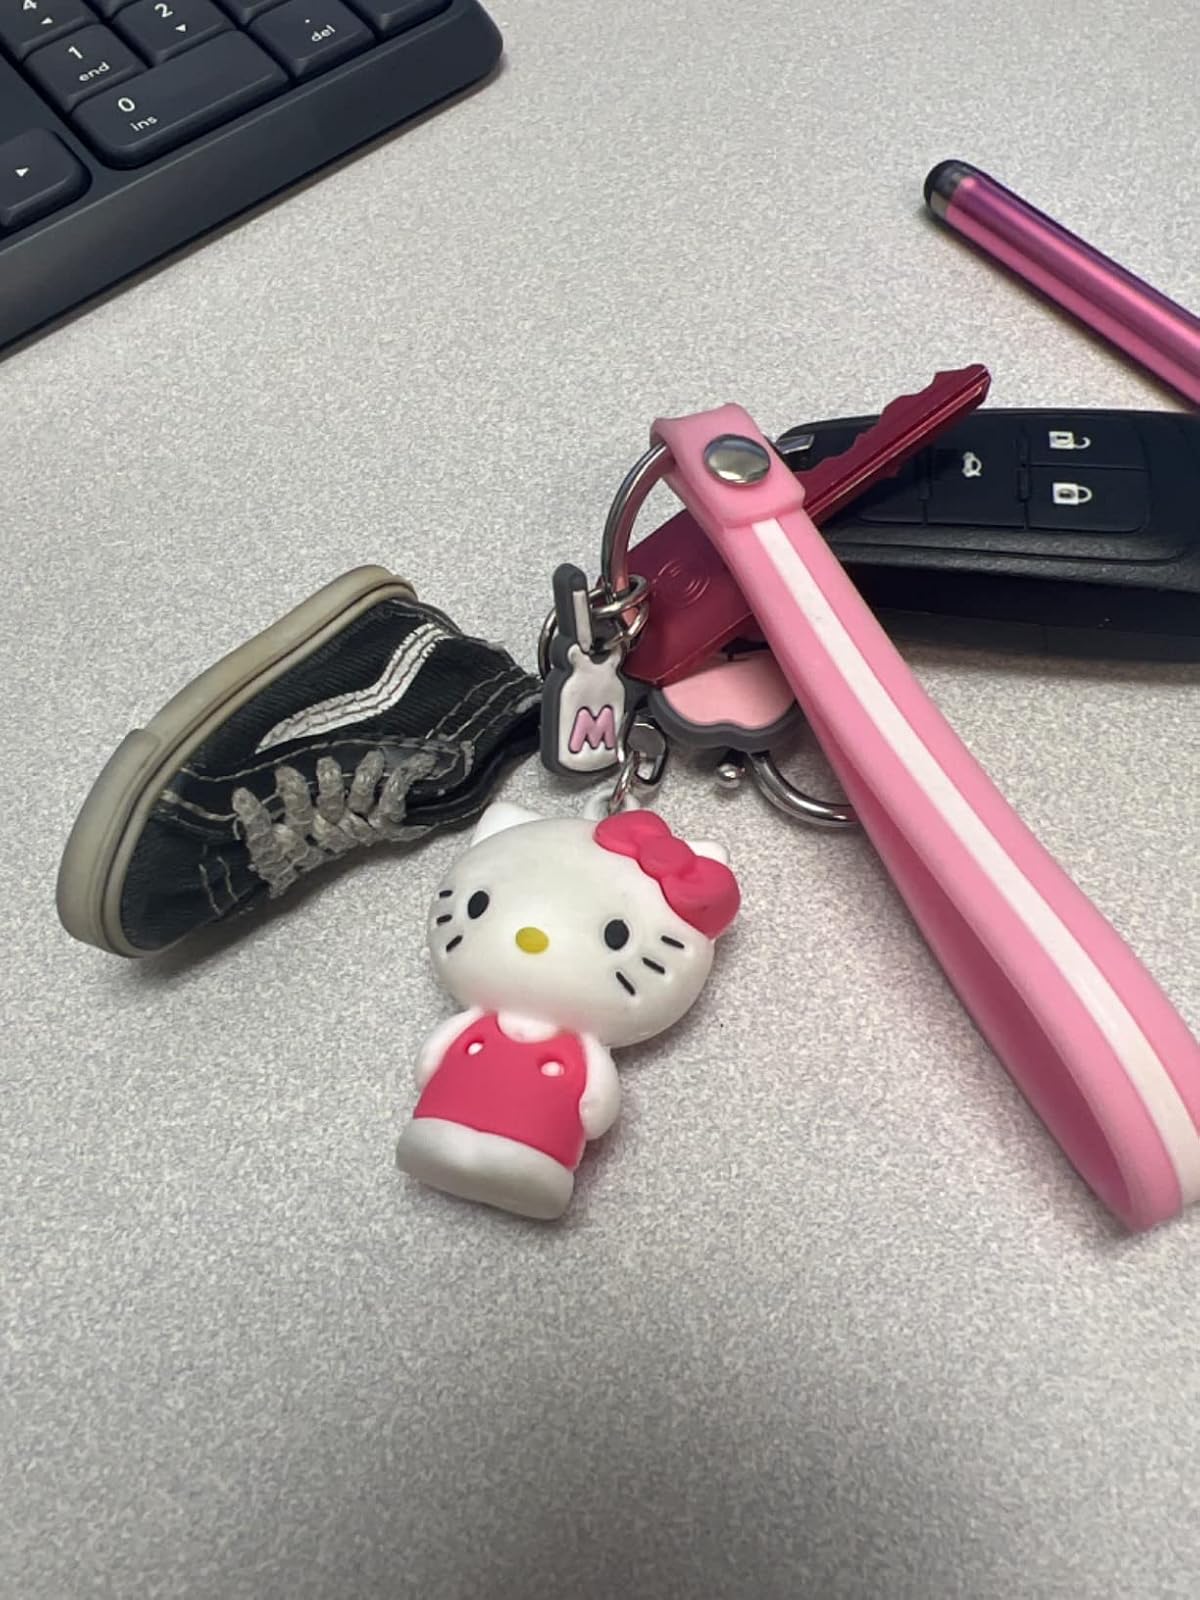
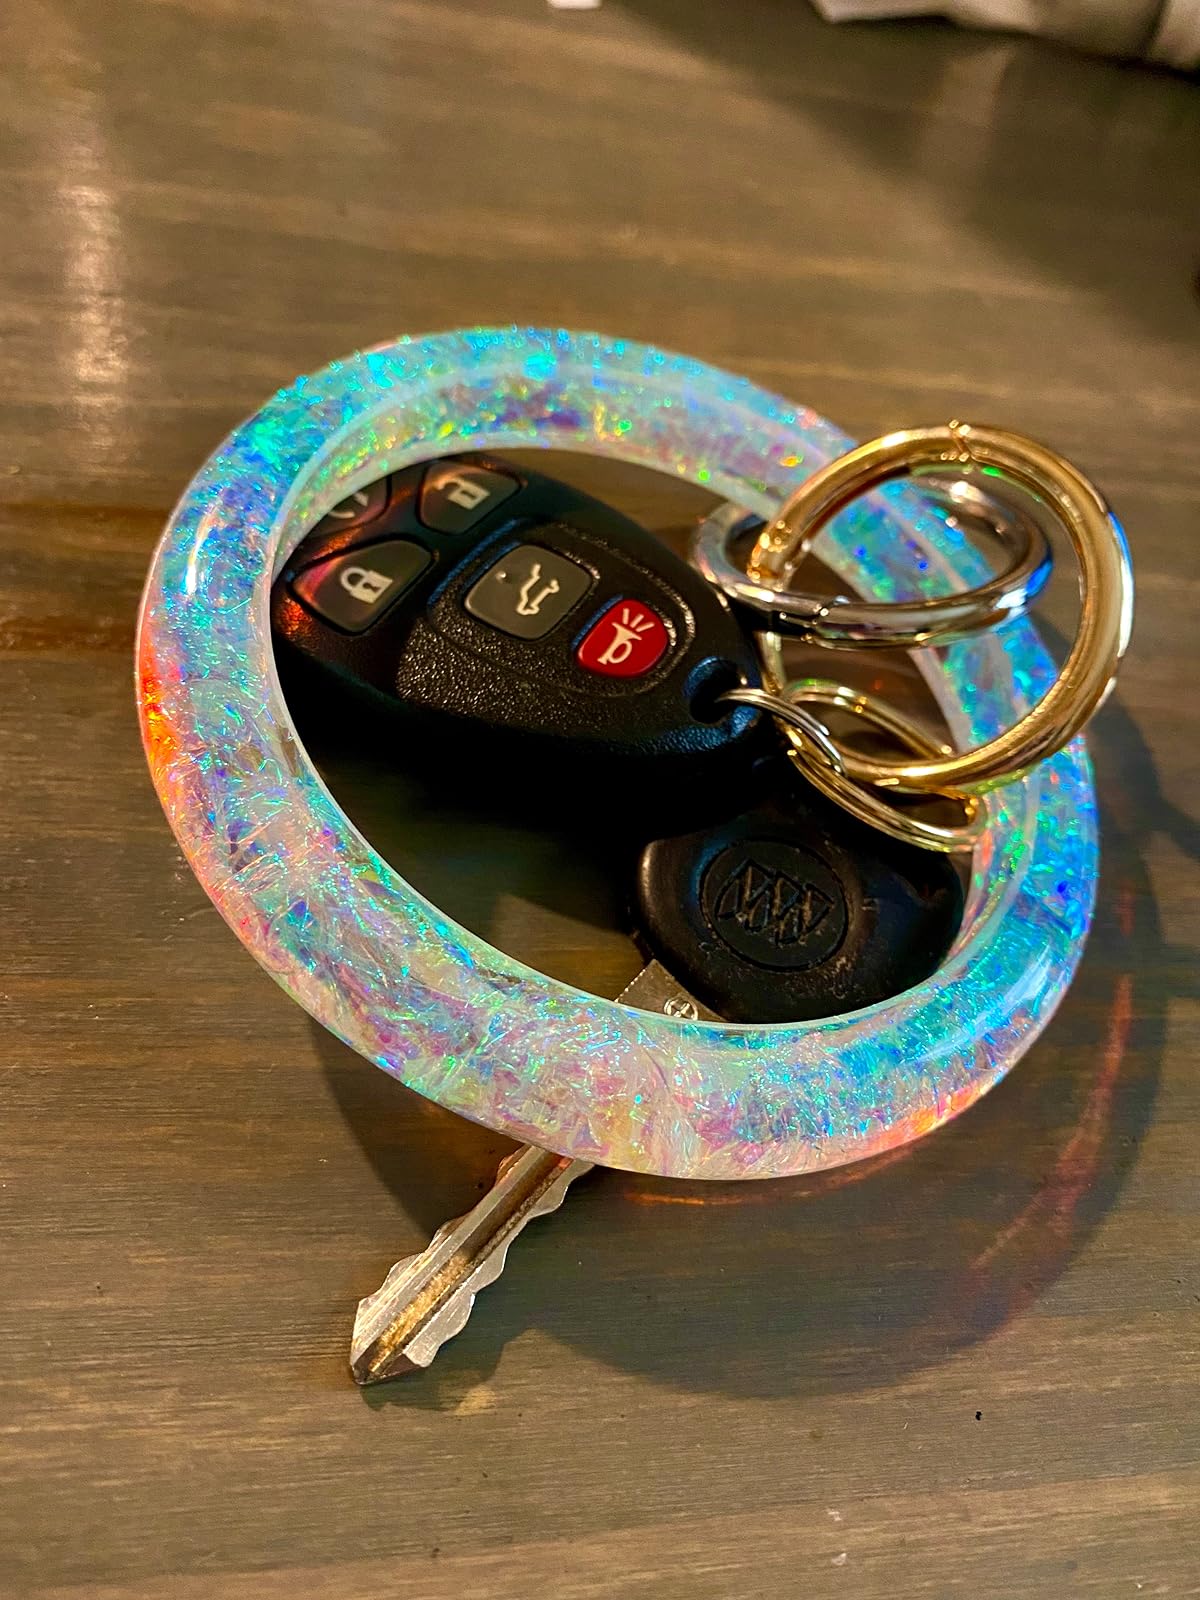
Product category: accessories_keychain
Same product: no